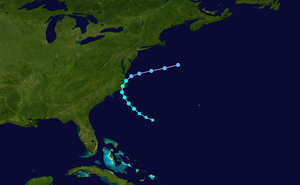
La tempête tropicale Gabrielle est la septième tempête tropicale de la saison cyclonique 2007 pour le bassin de l'océan Atlantique. Le nom Gabrielle avait déjà été utilisé en 1989, 1995 et 2001.